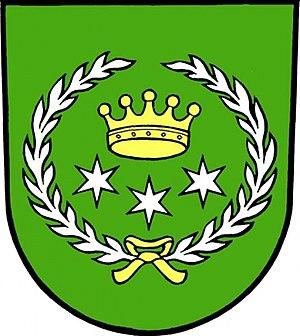
Dolany est une commune du district et de la région d'Olomouc, en Tchéquie. Sa population s'élevait à 2 732 habitants en 2018.